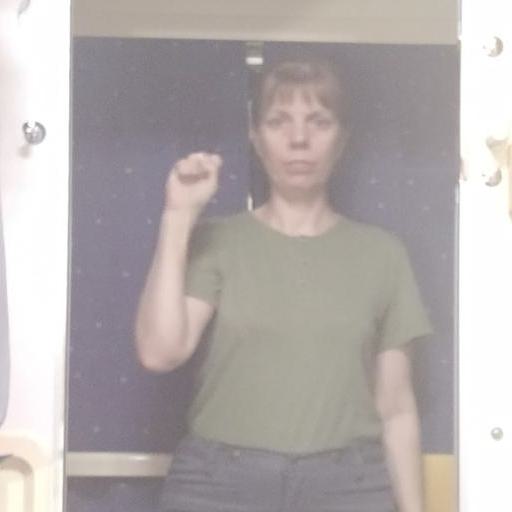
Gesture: fist